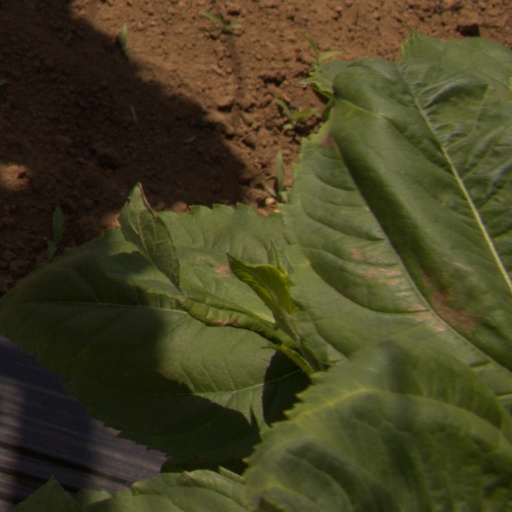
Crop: Jerusalem artichoke